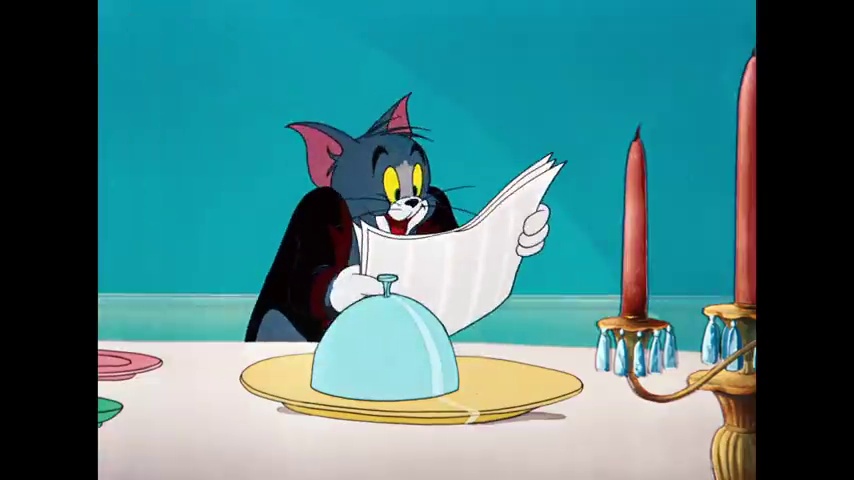
Portrait style: Cartoon Portrait